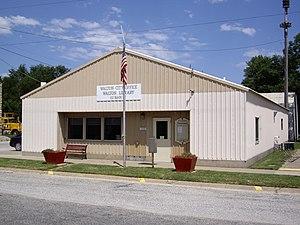
Walton est une ville américaine située dans le comté de Harveydans l’État du Kansas.